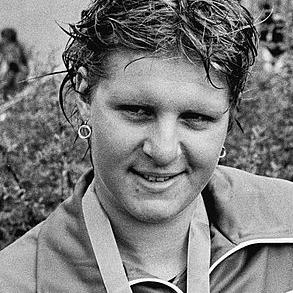
Age: 18